The Nose (El Capitan)

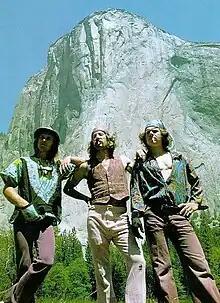
Billy Westbay, Jim Bridwell, and John Long after the first one-day ascent of the Nose in 1975

The Nose is a big wall climbing route up El Capitan. Once considered impossible to climb, El Capitan is now the standard for big wall climbing. It is recognized in the historic climbing text "Fifty Classic Climbs of North America" and considered a classic around the world.